Manda (zamindari)

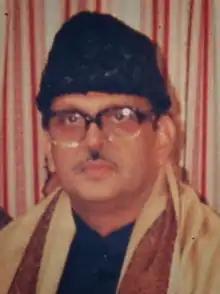
VP Singh, was the 41st Zamindar of Manda.

After India got Independence in 1947, as per Indian Union Act (1947) the state merged with Republic of India, and the state was abolished. The first Raja was VP Singh and was the 41st Zamindar and after his death, his son Ajeya Pratap Singh is the 42nd and current Zamindar of the Zamindari.